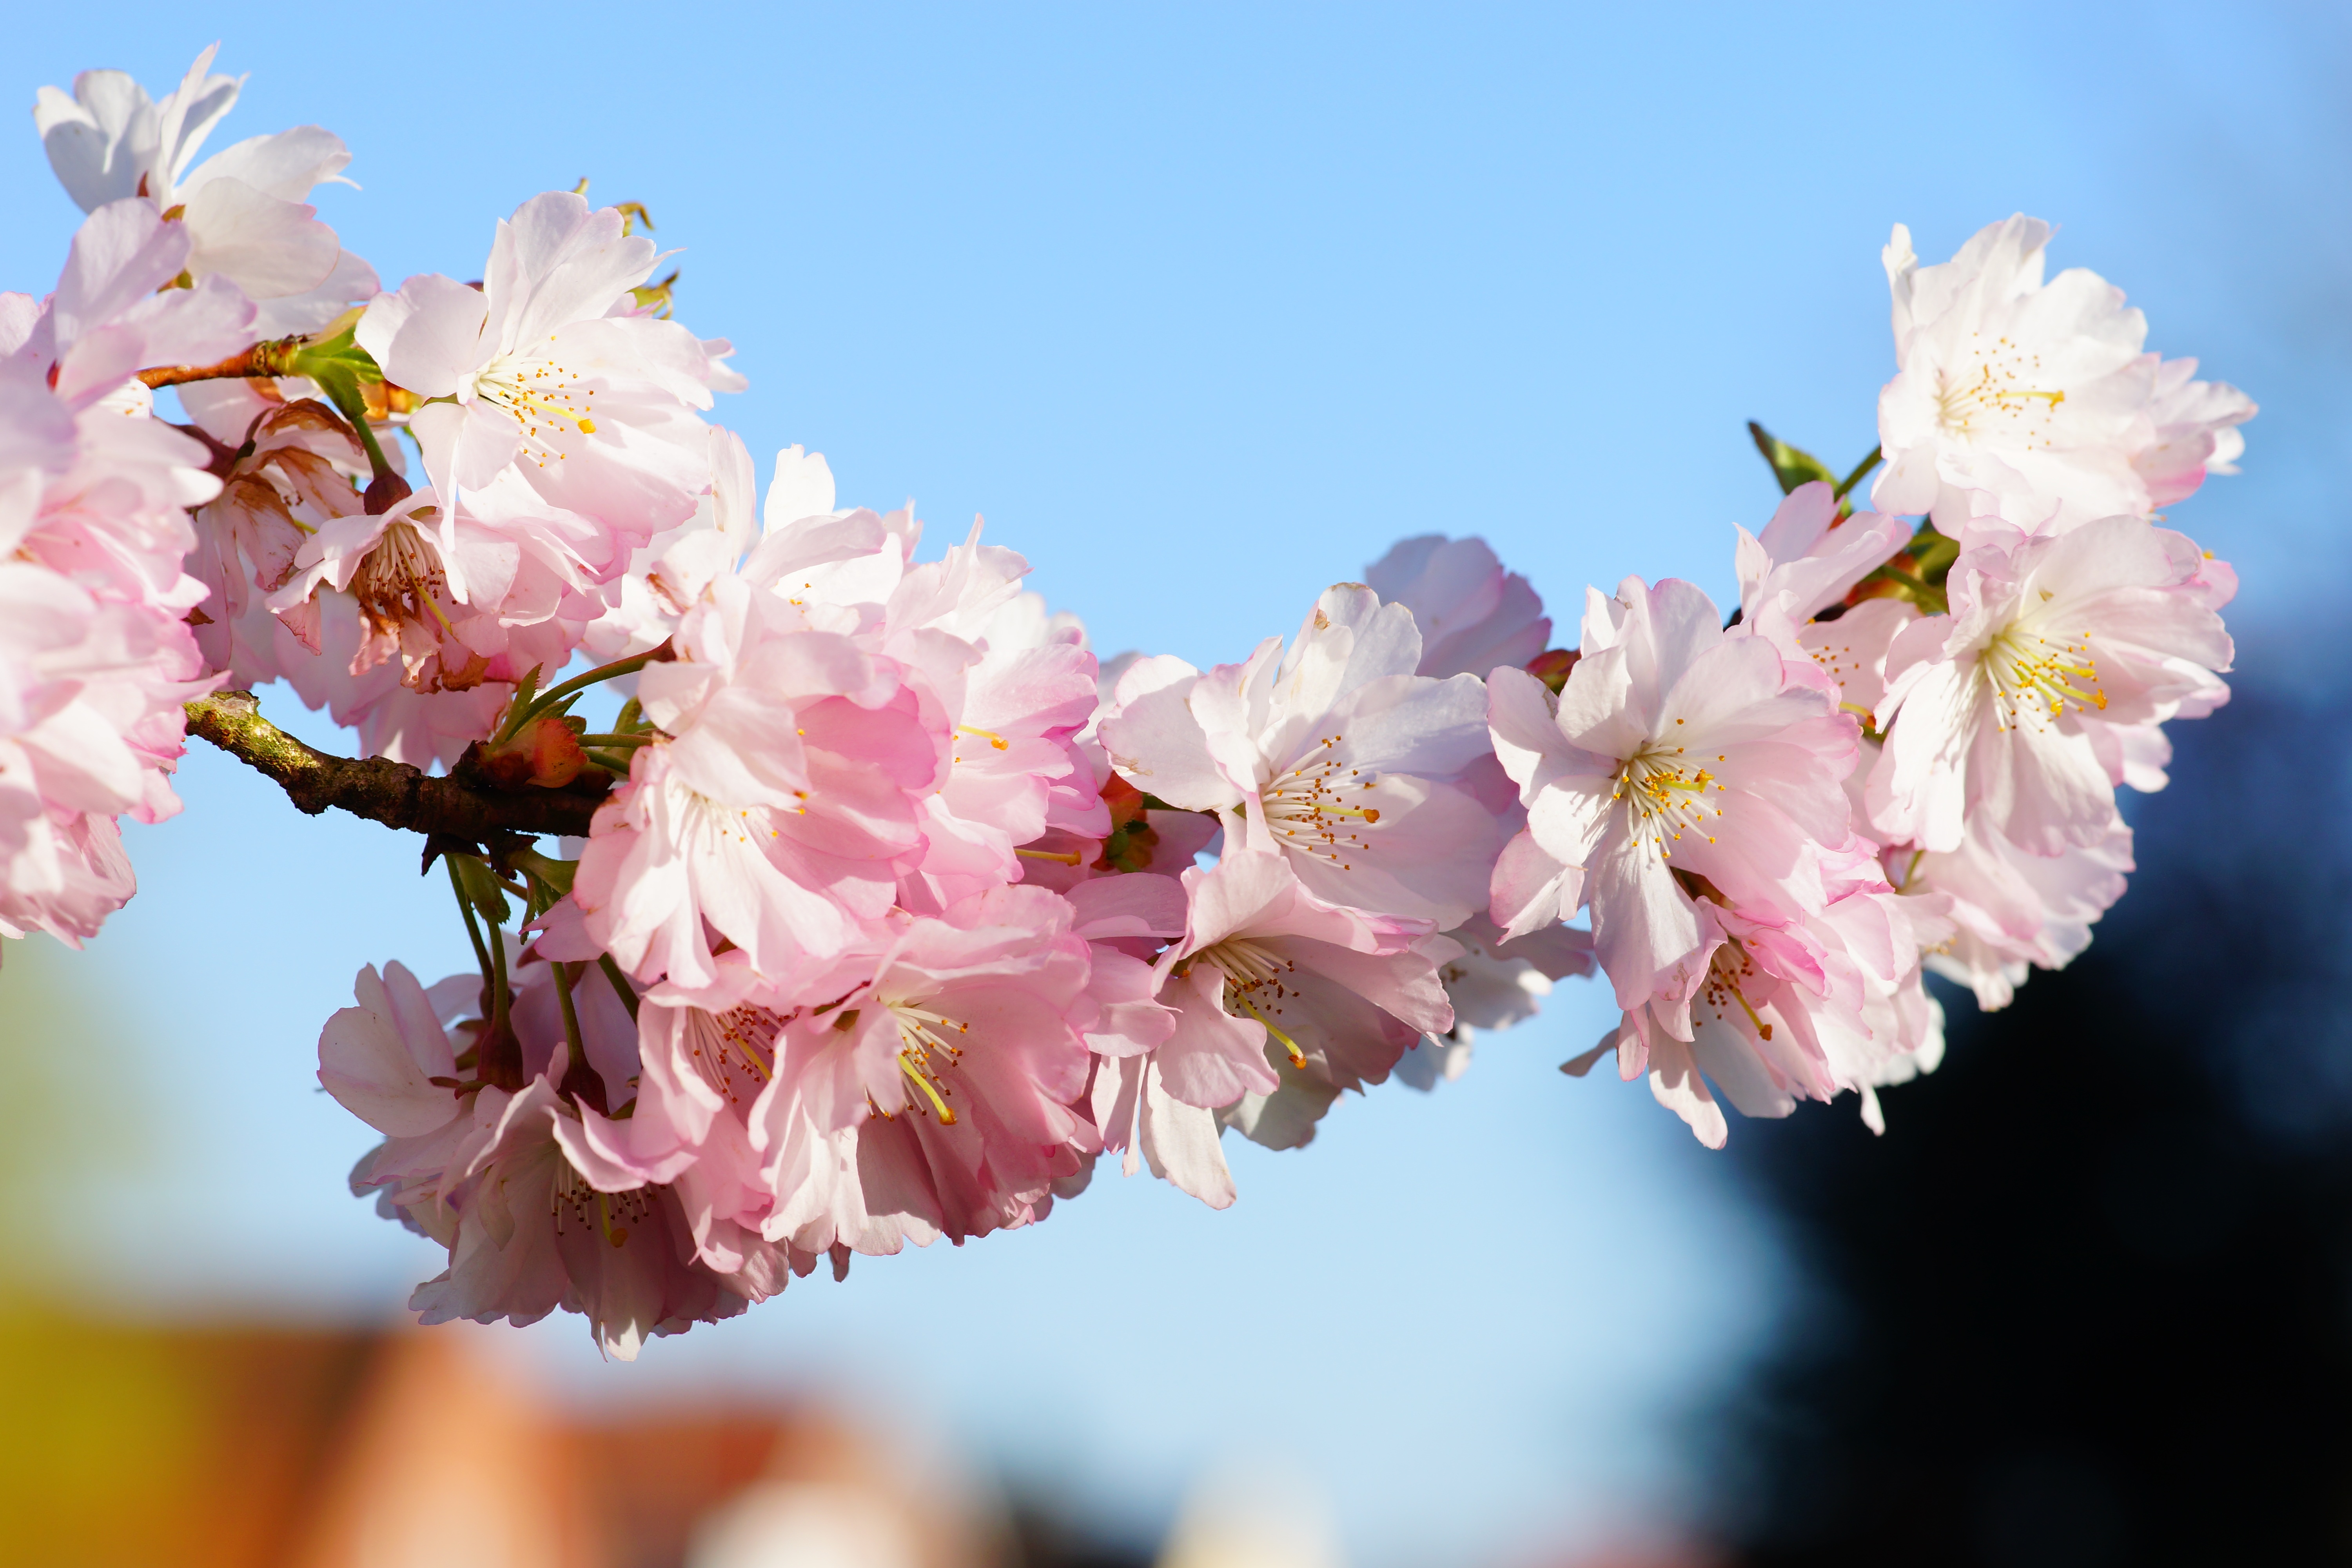
tree, branch, blossom, plant, fruit, flower, petal, bloom, food, spring, produce, pink, flora, cherry blossom, japanese, smell, tradition, bud, japanese cherry trees, prunus, cherry, macro photography, ornamental plant, flowering plant, rose family, flowering twig, japanese cherry, rosaceae, prunus serrulata, japanese flowering cherry, ornamental cherry, oriental cherry, east asian cherry, grannenkirsche, yoshino cherry, yoshino, japanese culture, land plant